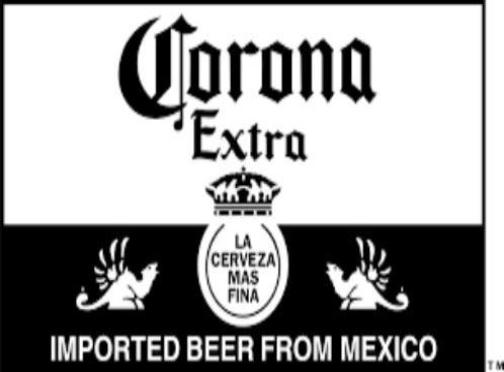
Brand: la corona
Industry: Others